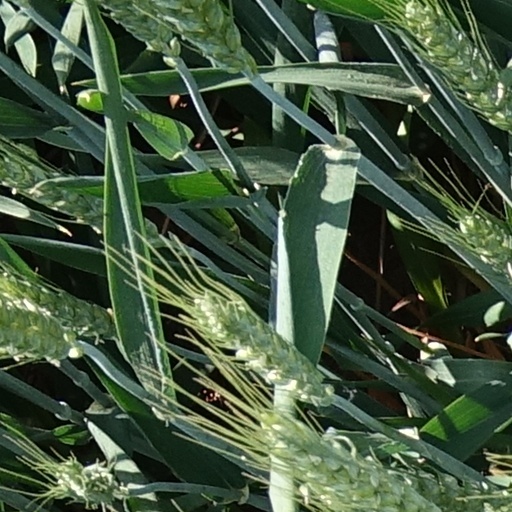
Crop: wheat